Tanggu station

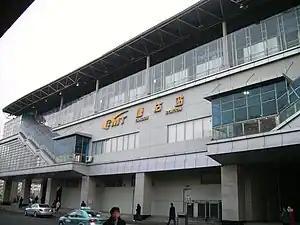

Tanggu Station is a station of Line 9 of the Tianjin Metro. It started operations on 28 March 2004.